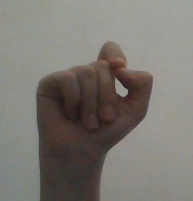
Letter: fa